Rape and Marriage: The Rideout Case

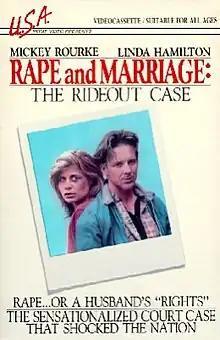

Rape and Marriage: The Rideout Case is a 1980 American made-for-television drama film directed by Peter Levin and starring Mickey Rourke, Linda Hamilton and Rip Torn.